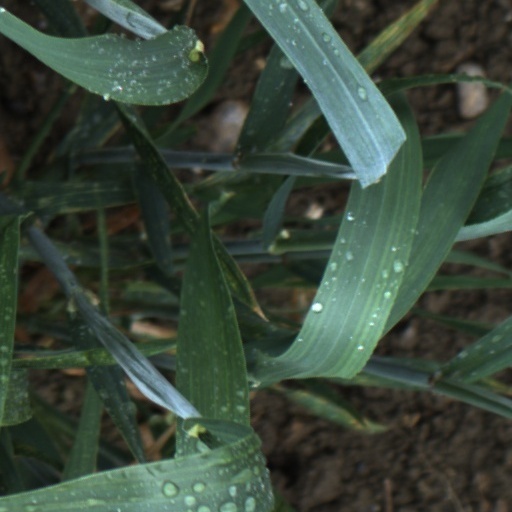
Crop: wheat